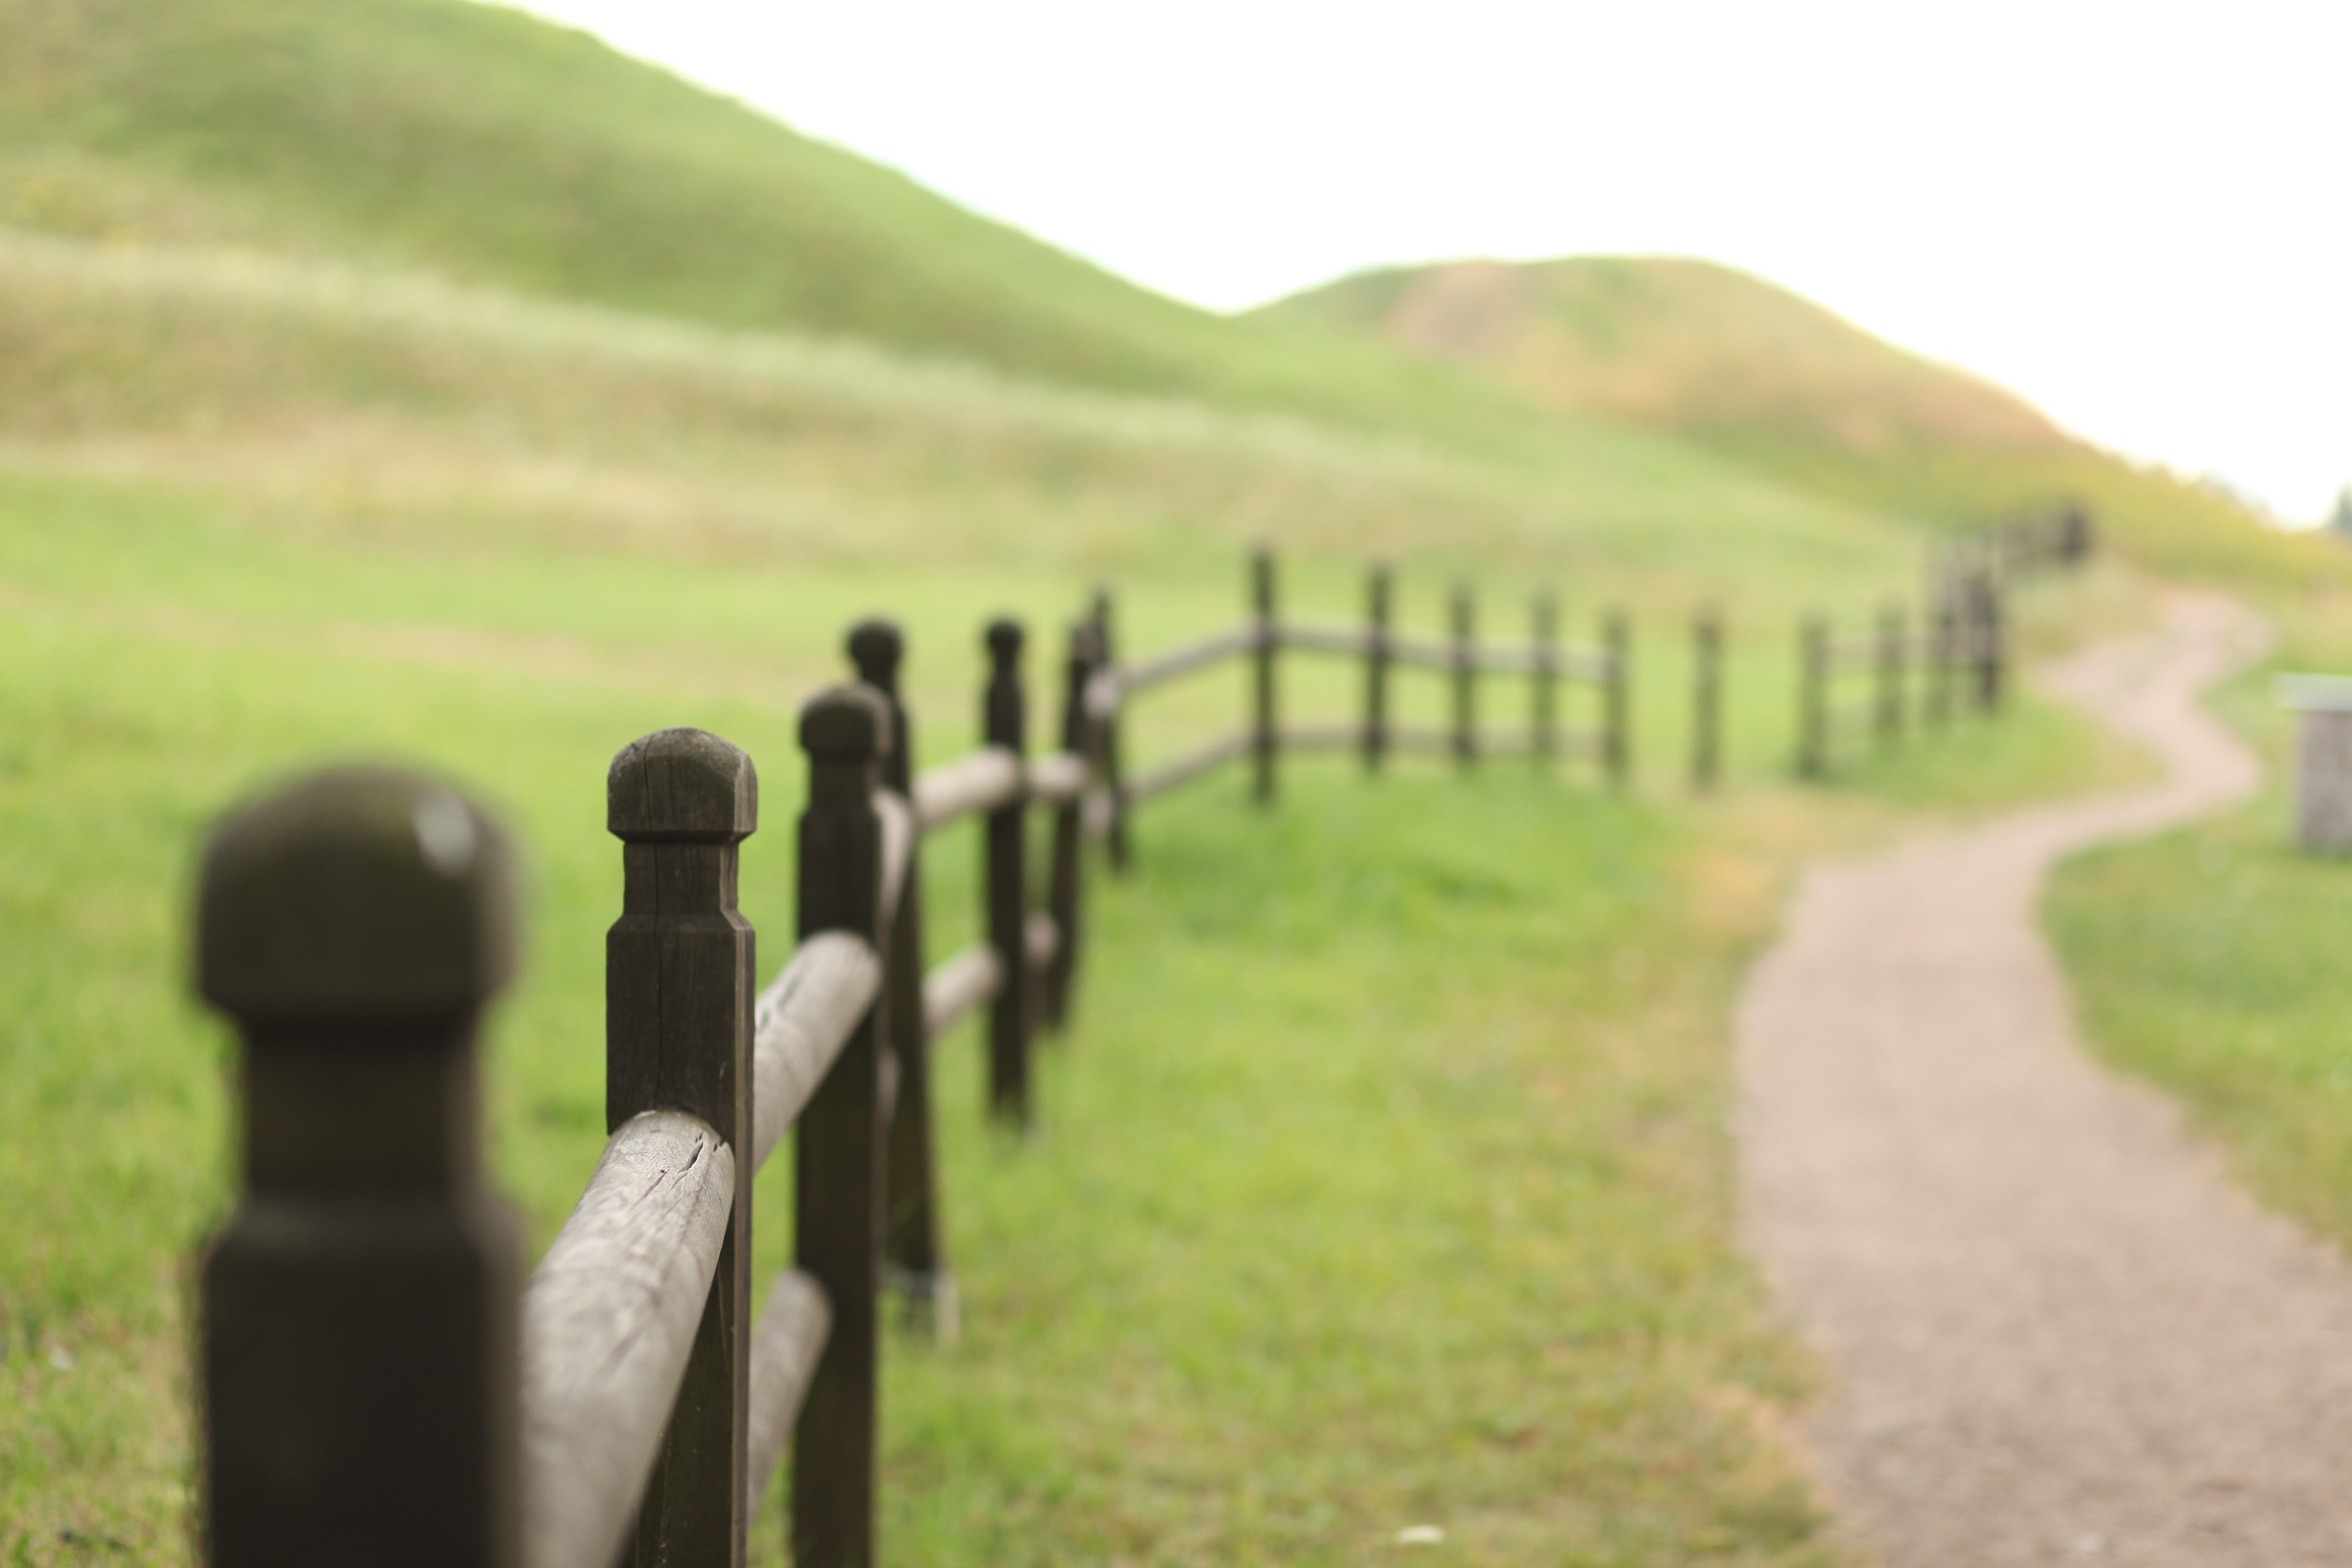
landscape, nature, grass, fence, wood, field, lawn, meadow, rustic, summer, green, harvest, pasture, agriculture, plants, fields, background, straw, crops, plantation, wallpaper, rural area, end of summer